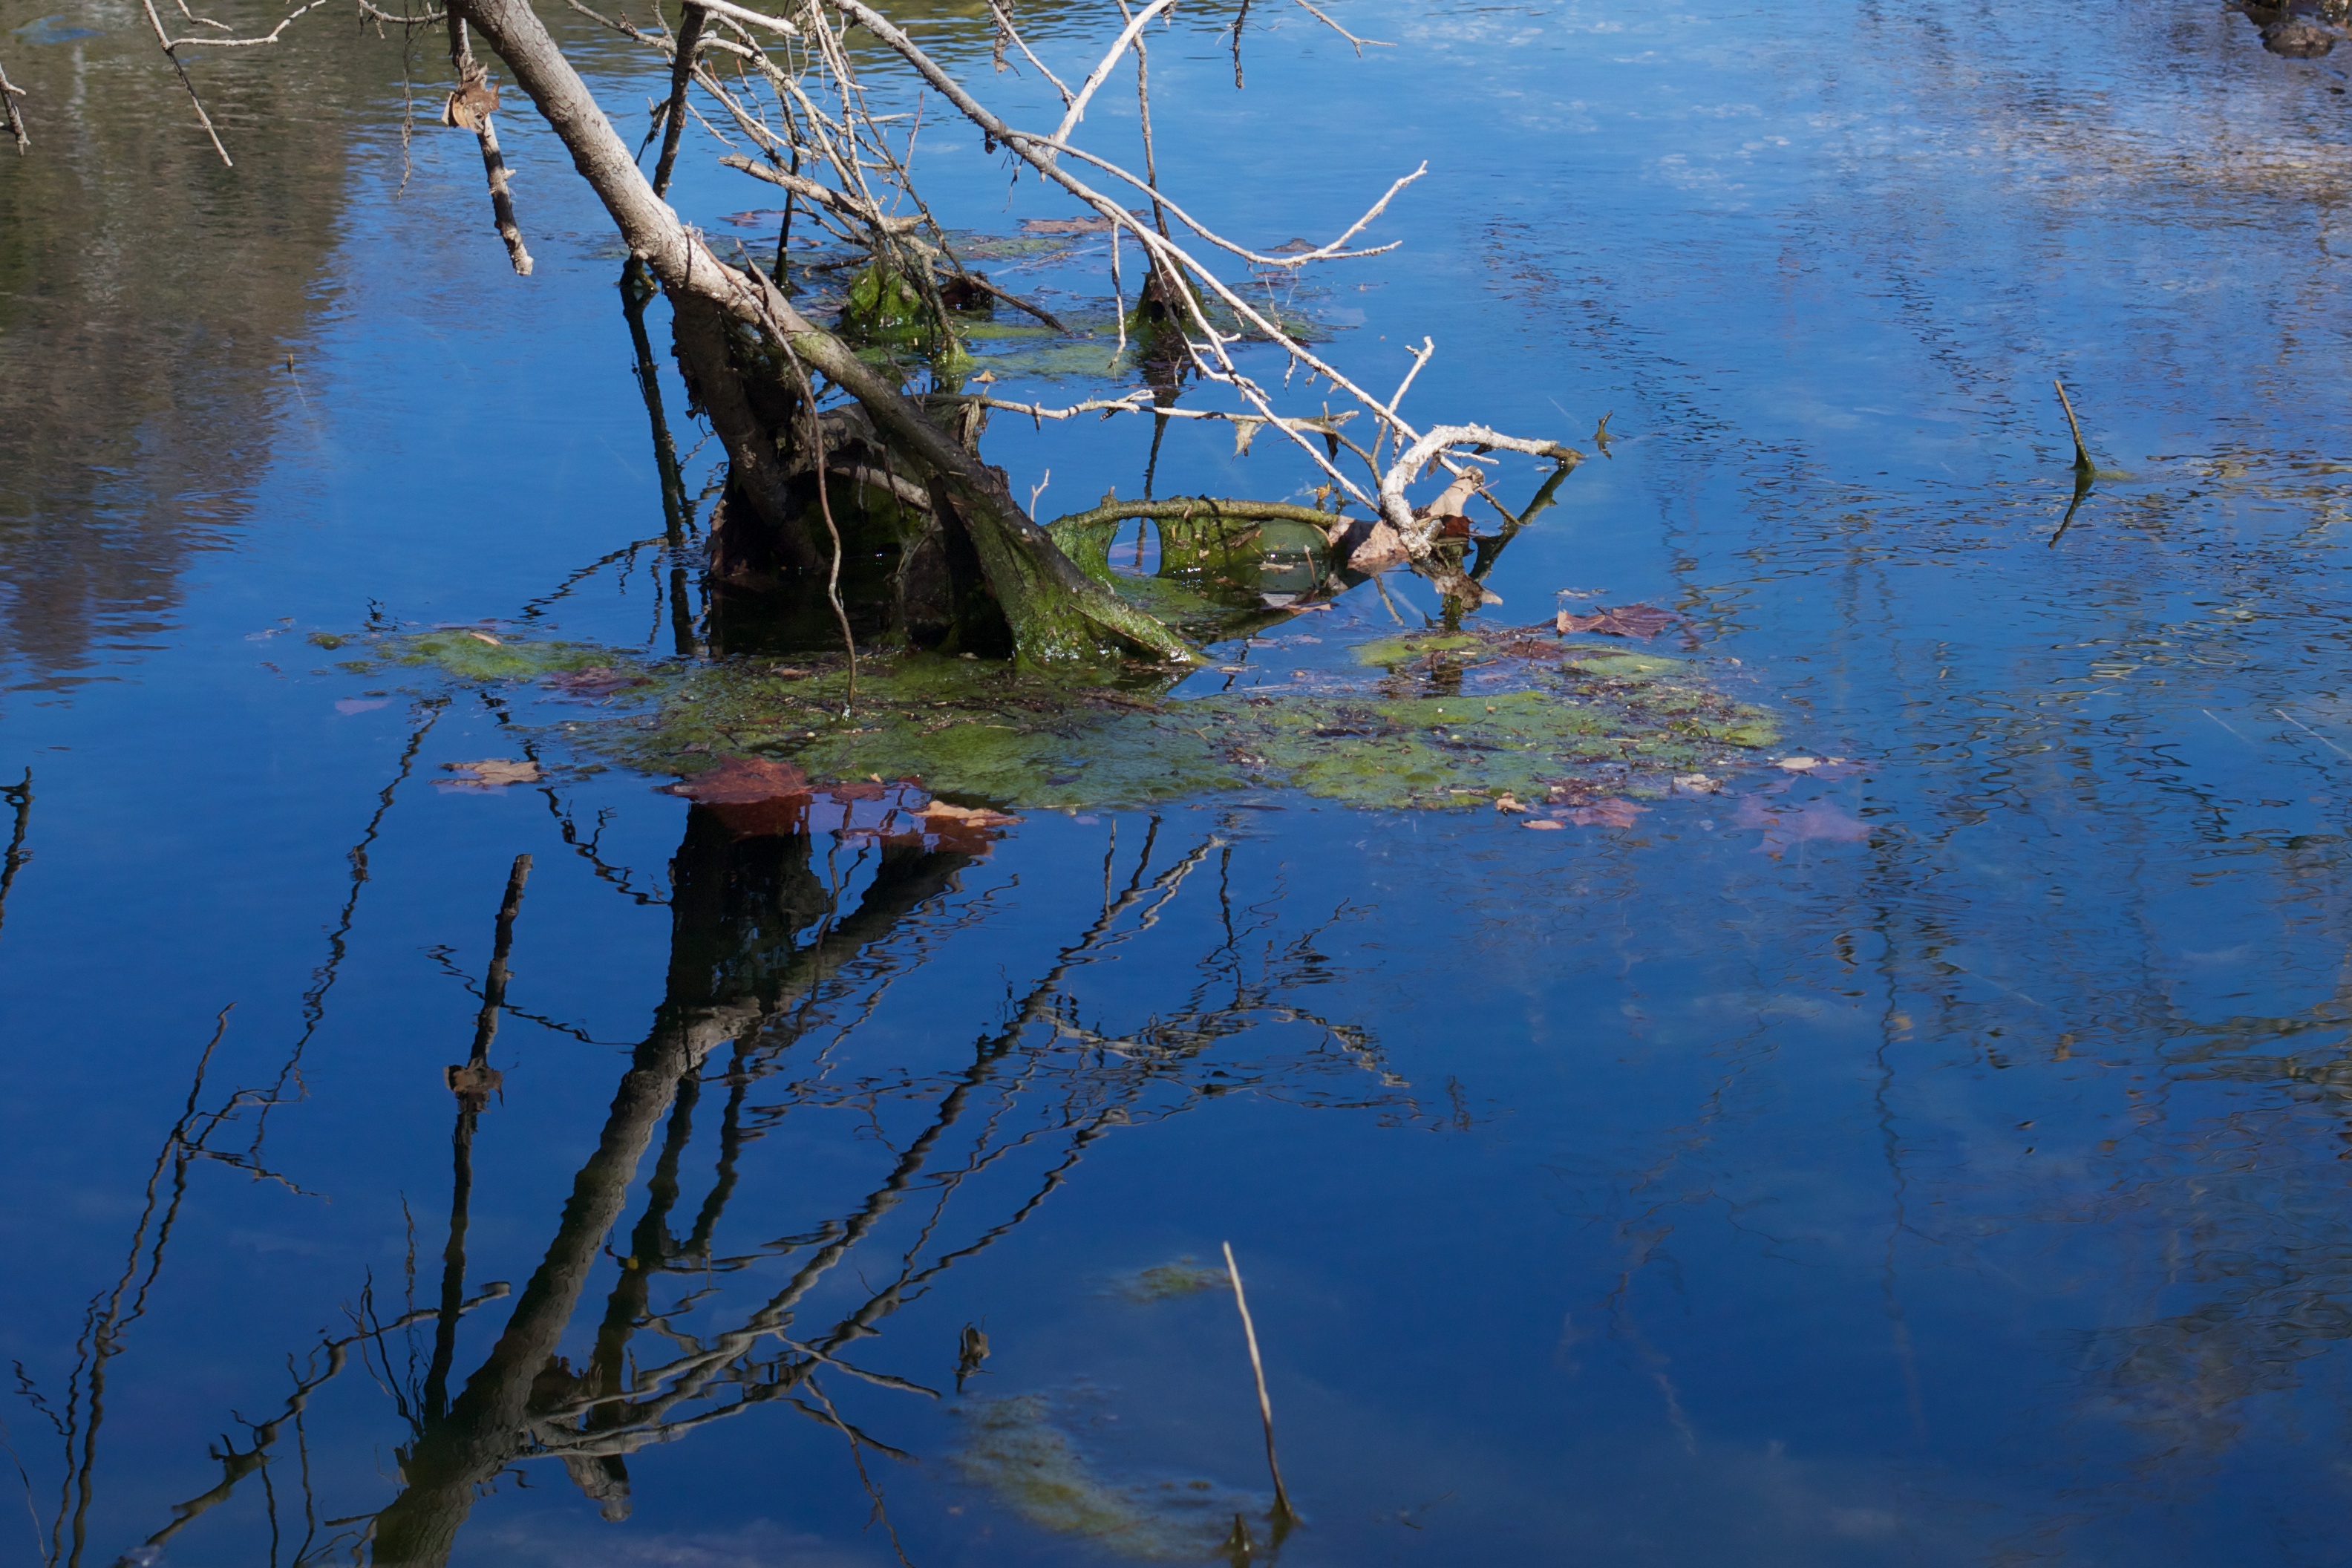
sea, tree, water, nature, marsh, swamp, leaf, lake, river, pond, reflection, wetland